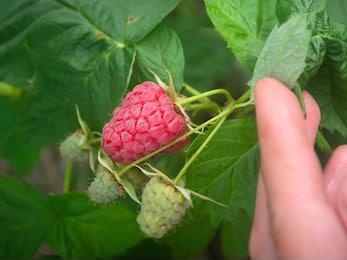
Label: raspberry